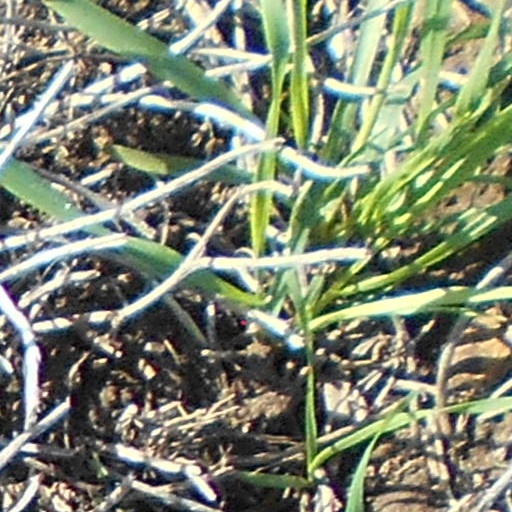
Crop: wheat